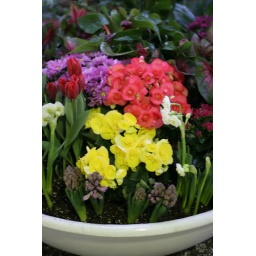
a nice pot of flowers in the atrium, brightening things up in winter